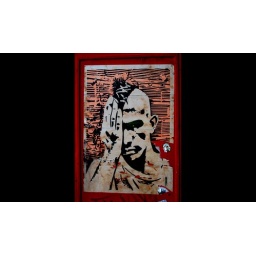
Poster on a telephone box in London.